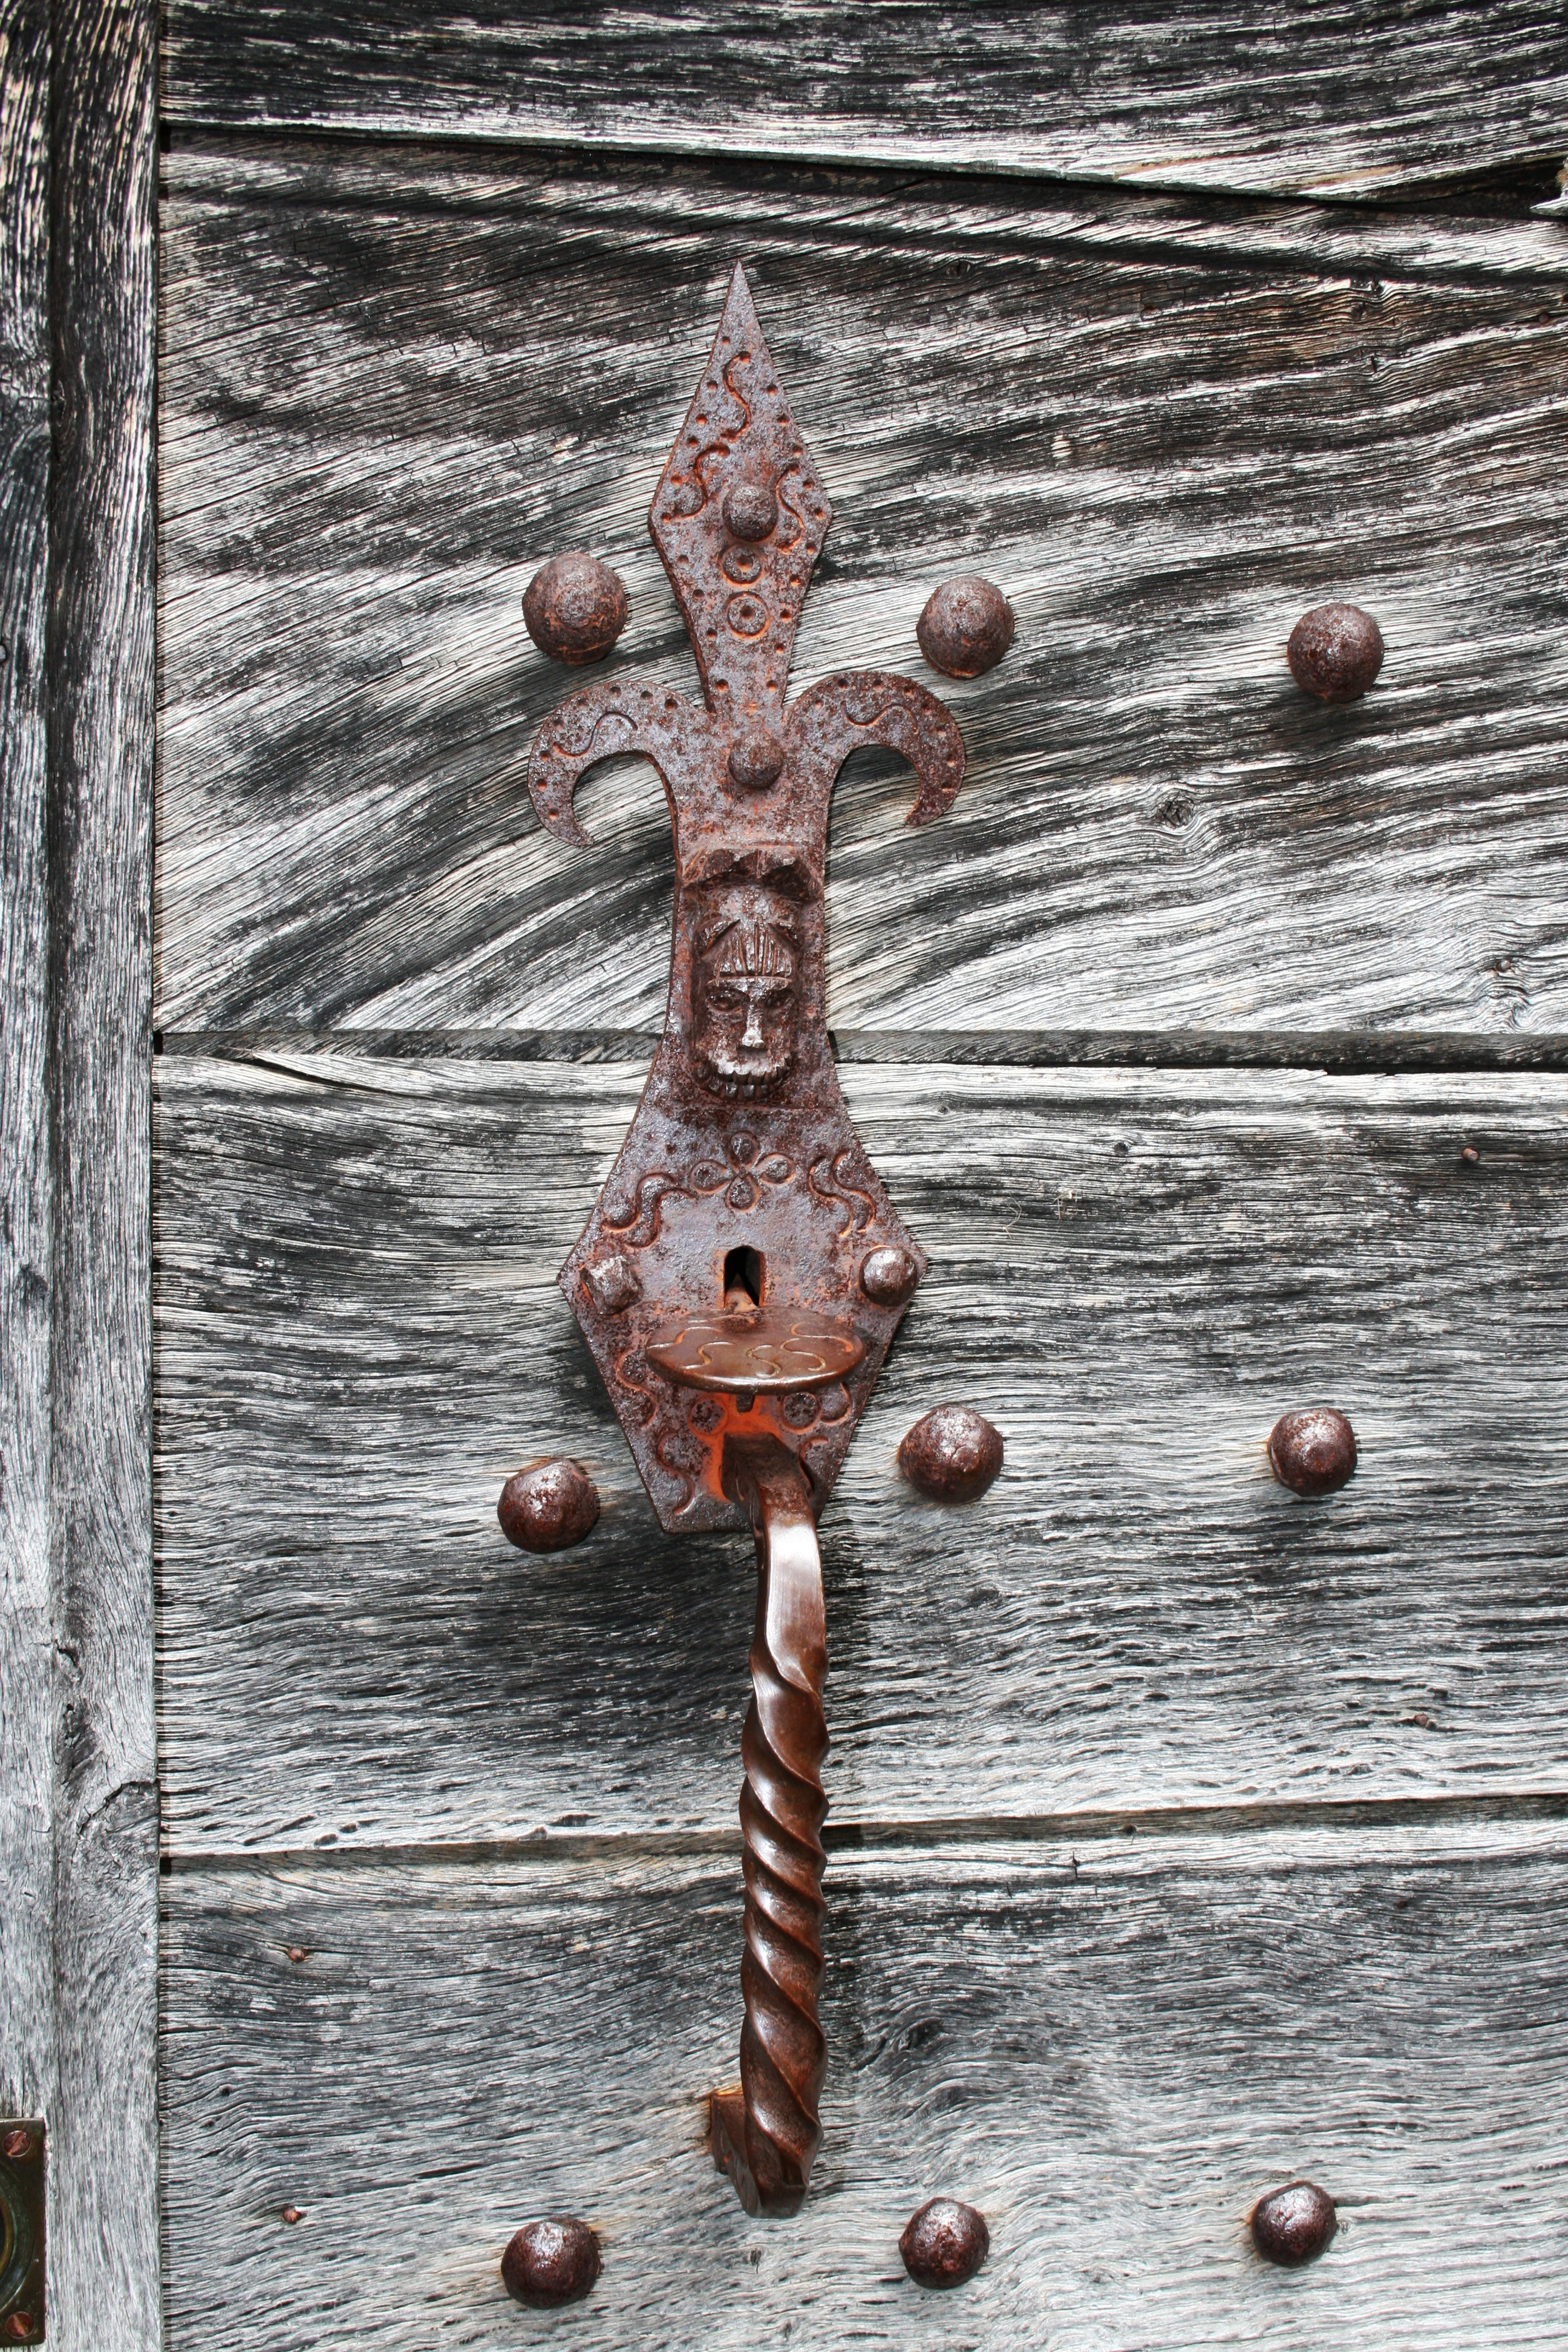
wood, field, red, handle, wooden door, lock, carving, passing time